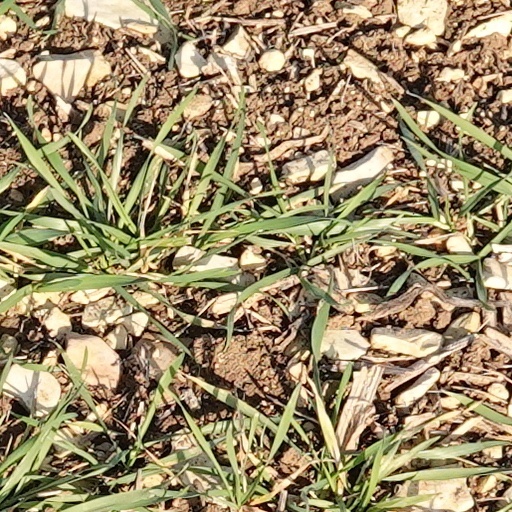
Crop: wheat